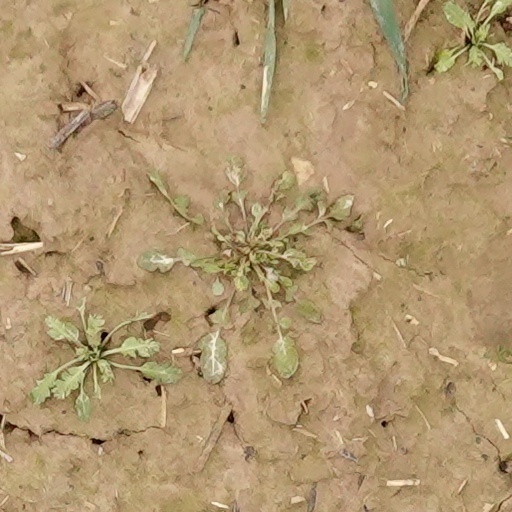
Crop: wheat